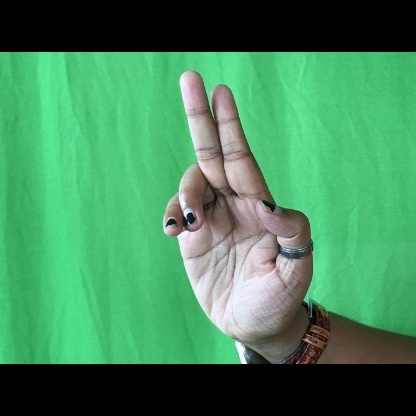
Mudra: Ardhapathaka